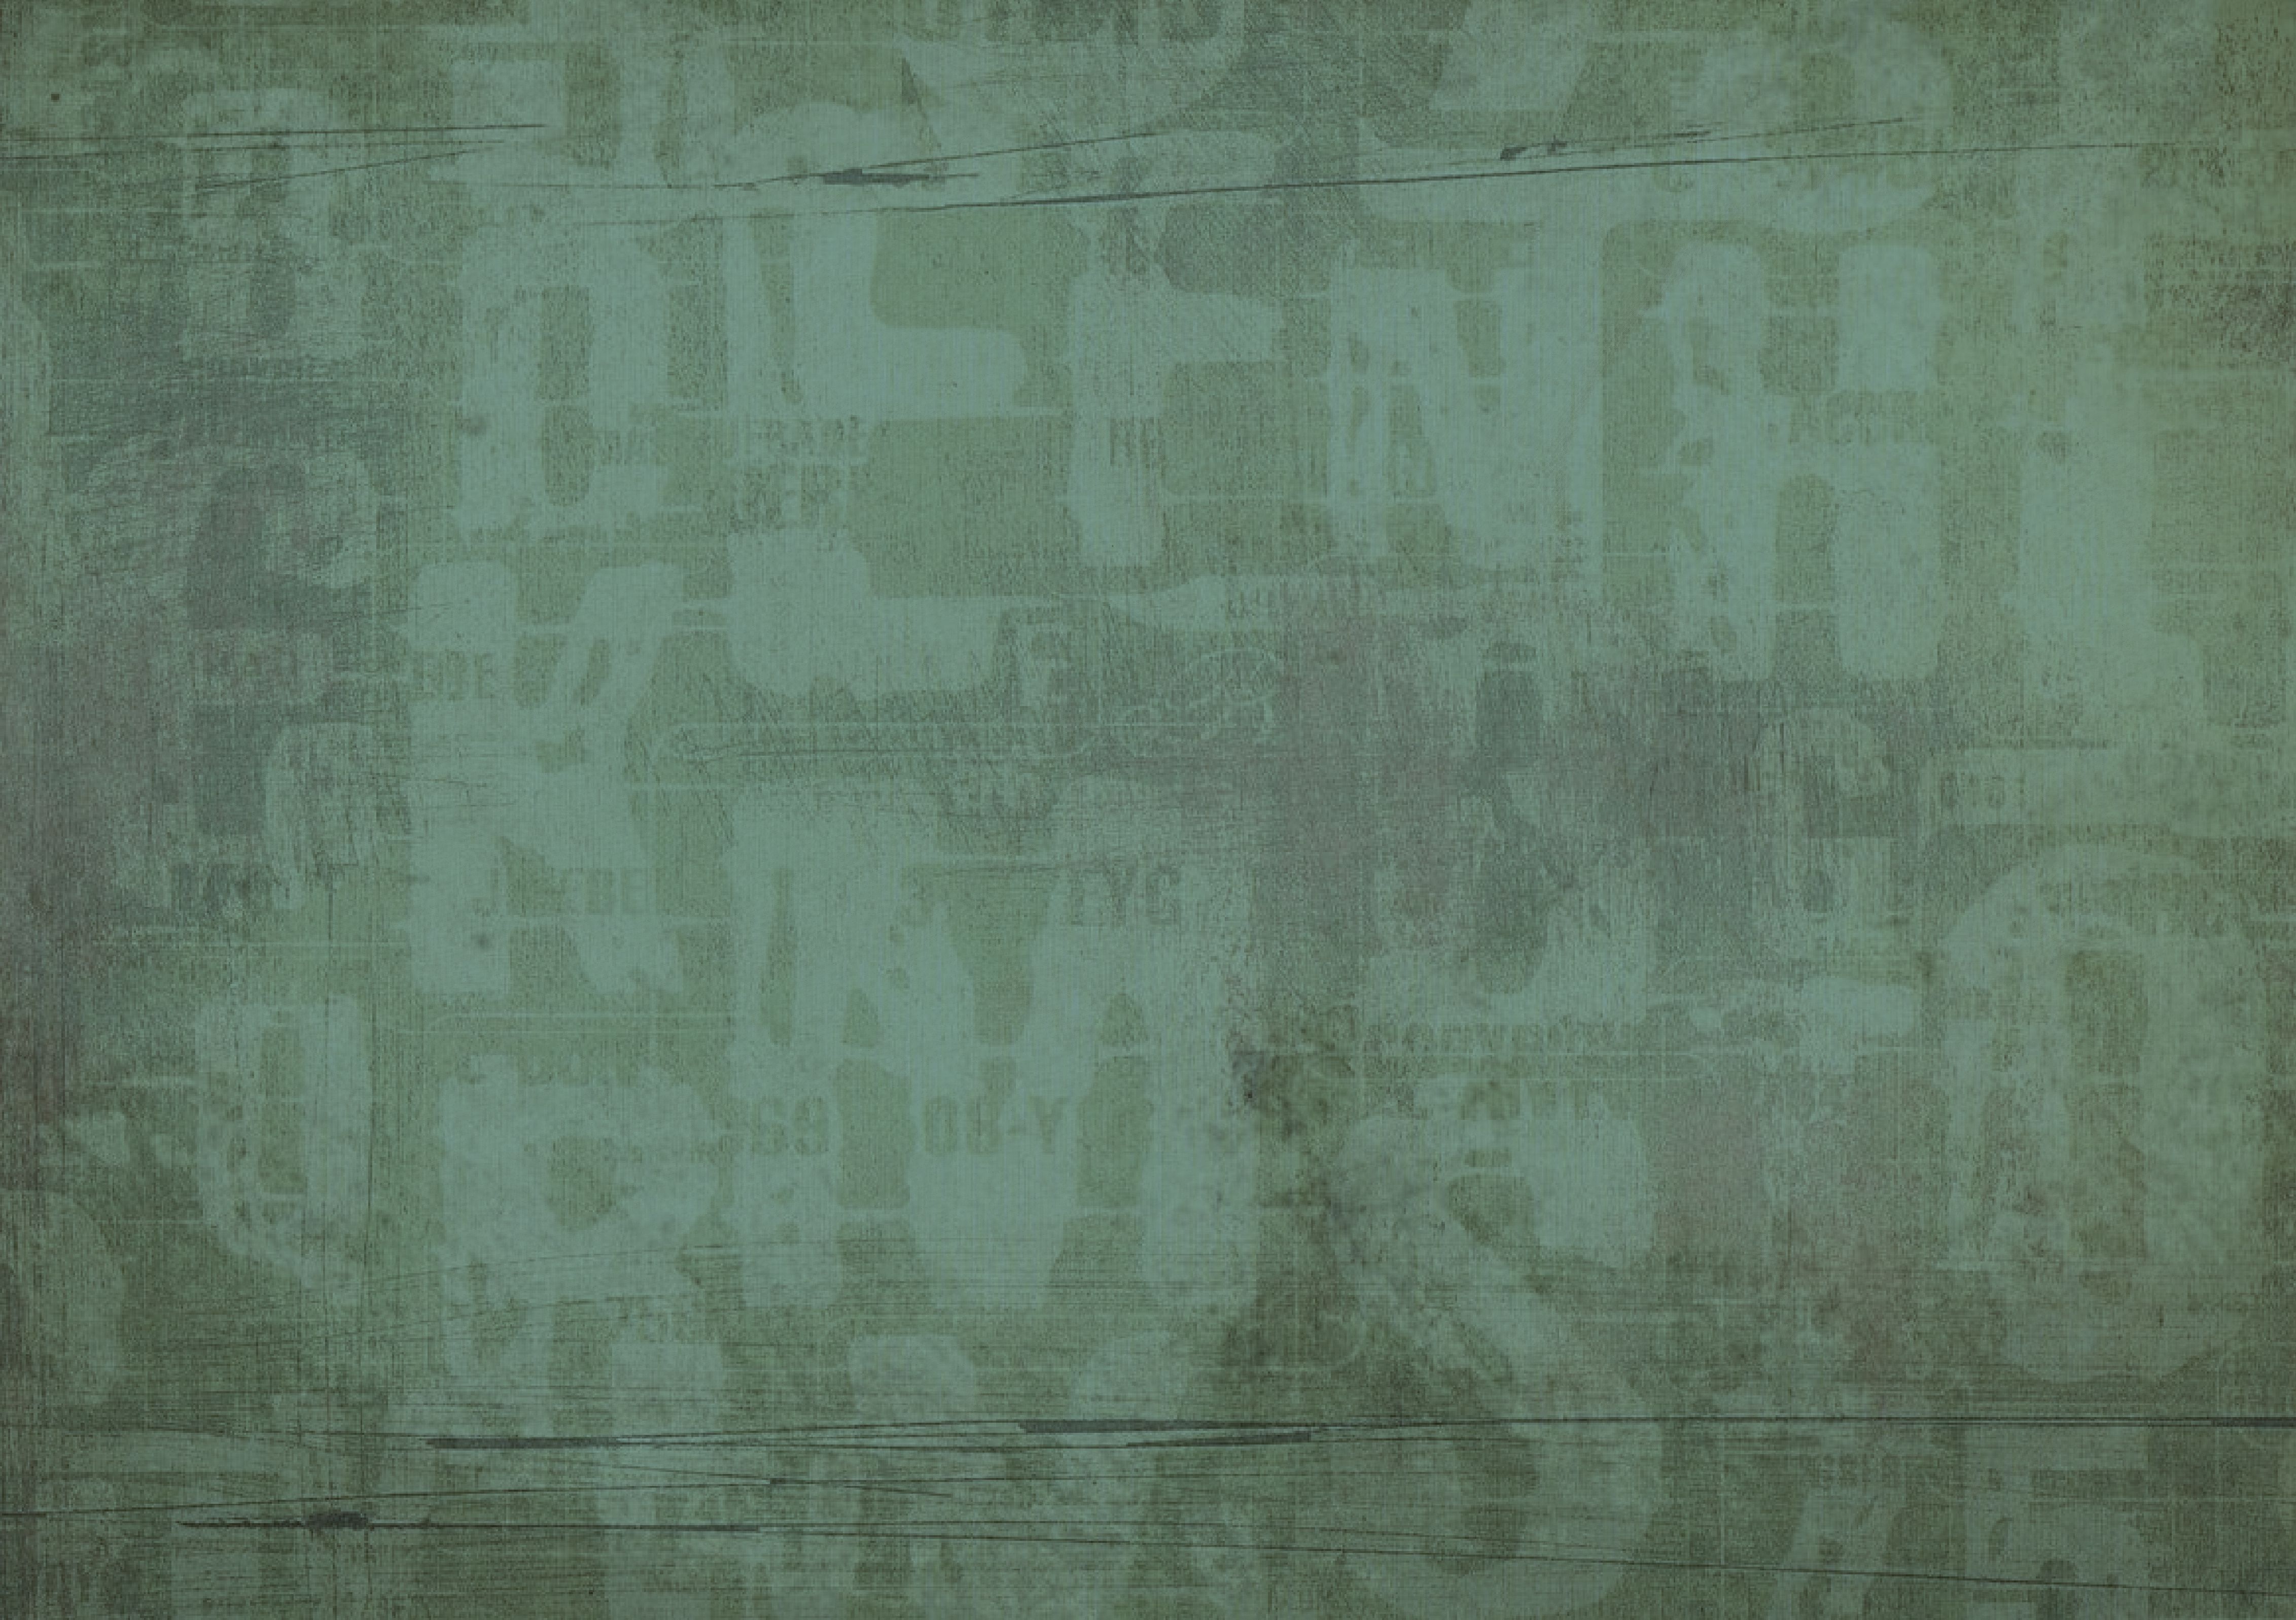
wood, vintage, retro, texture, floor, wall, pattern, line, green, background, design, letters, old fashioned, flooring